Describe the emotion expressed in this image:  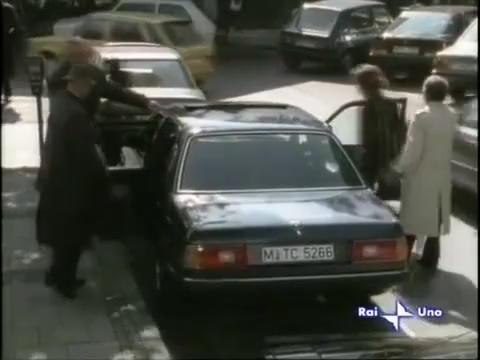
This person displays Suffering, valence and arousal with low intensity.